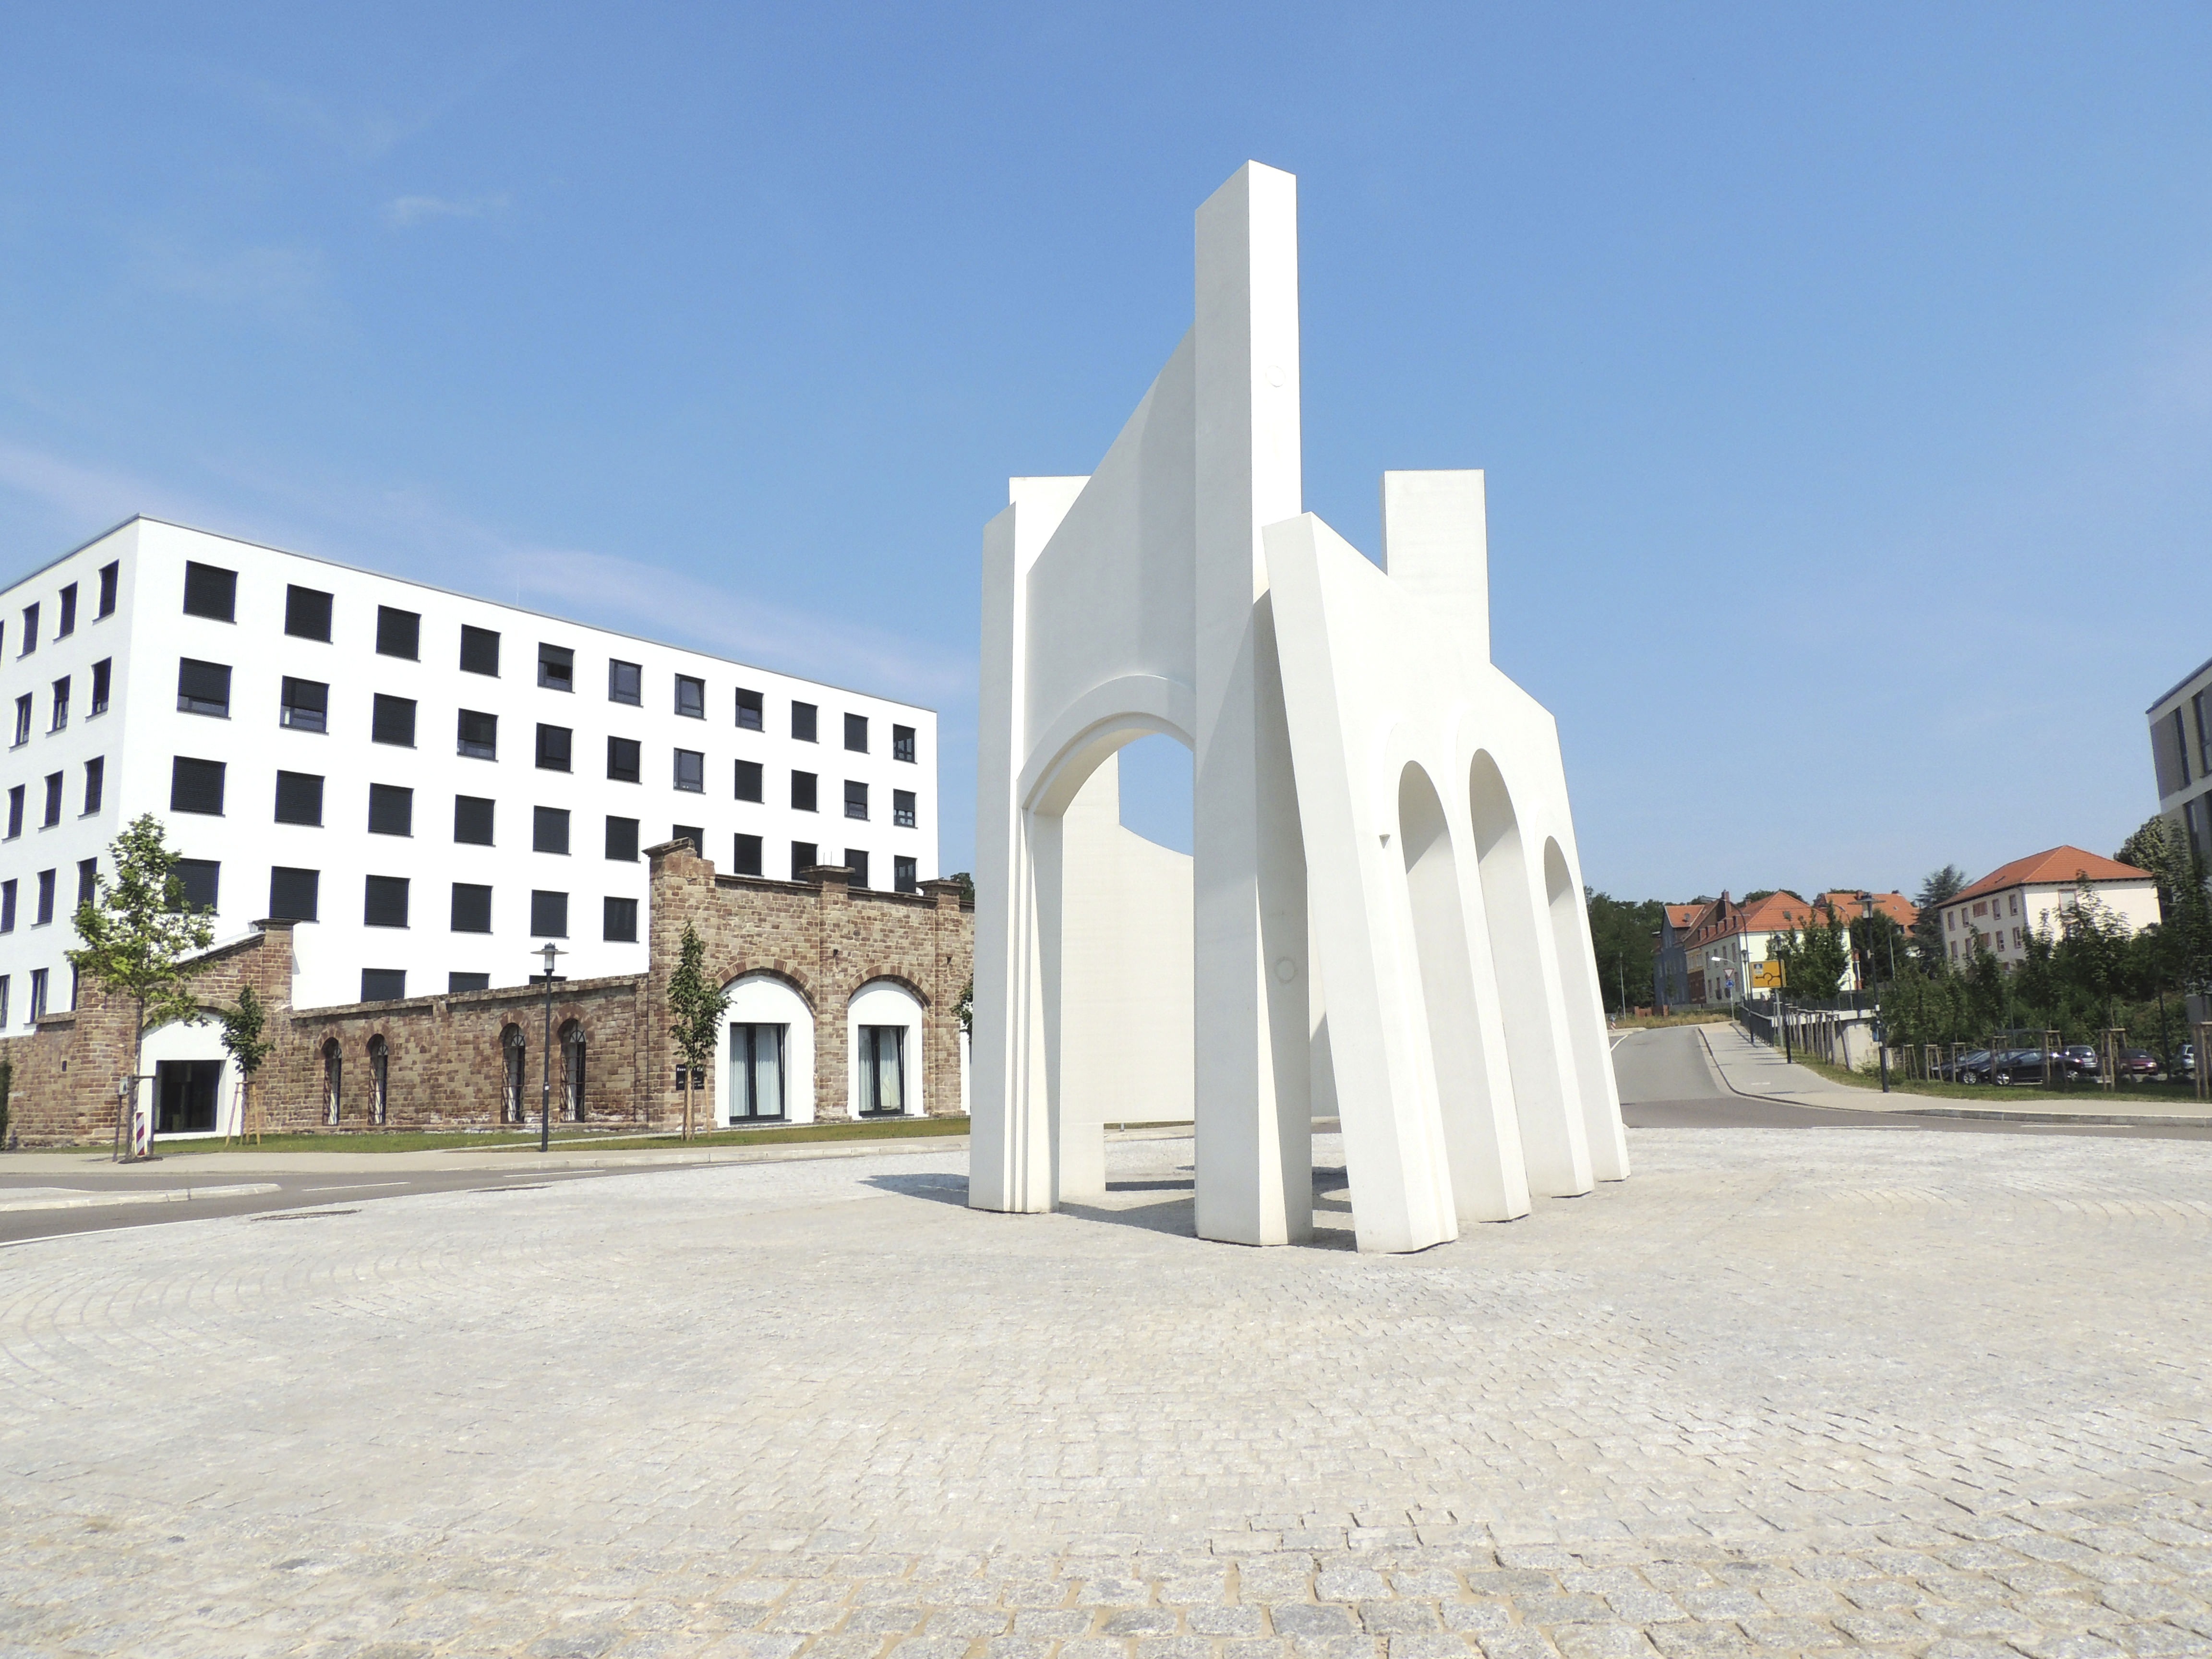
architecture, white, perspective, building, landmark, facade, property, church, chapel, place of worship, sculpture, art, figure, estate